Canary Riverside Plaza

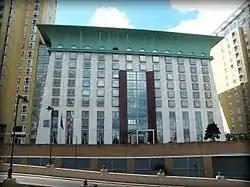

Canary Riverside Plaza Hotel is a luxury 5-star hotel in London, England. It is located at 46 Westferry Circus in Canary Wharf. The hotel has 142 rooms and suites containing large bay windows overlooking the River Thames. Its Ancient Egyptian inspired design by Renton, Howard, Wood & Levin, based on earlier work by Philippe Starck, features a curved patinated copper roof. This bold architecture was seen as a departure from the previous conservatism of the Four Seasons group, who built it as Four Seasons Hotel London at Canary Wharf.